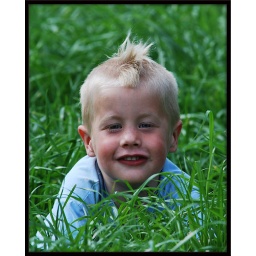
such a nice day getting the cows in Ryan desides to roll in the long grass